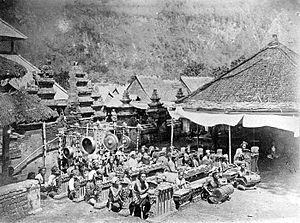
Le gamelan est un ensemble instrumental traditionnel caractéristique des musiques javanaise et sundanaise. Par extension, on utilise également le mot pour désigner l'orchestre balinais, qu'on appelle en fait gong.